Millford Plantation

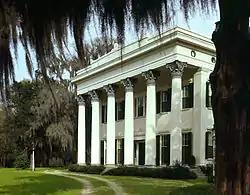
Millford Plantation as photographed by the Historic American Buildings Survey

Millford Plantation (also spelled Milford) is a historic forced-labor farm and plantation house located on SC 261 west of Pinewood, South Carolina. Built with the profits of enslaved labor, it was sometimes called Manning's Folly, because of its remote location in the High Hills of Santee section of the state and its elaborate details. Designated as a National Historic Landmark, it is regarded as one of the finest examples of Greek Revival residential architecture in the United States. The house has been restored and preserved along with many of its original Duncan Phyfe furnishings.